Loveless (film)

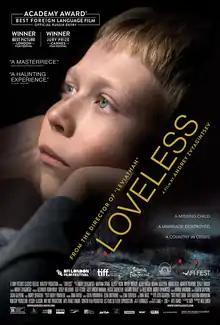
Film poster

Loveless is a 2017 drama film directed by Andrey Zvyagintsev, who co-wrote it with Oleg Negin. The story concerns two separated parents, played by Maryana Spivak and Aleksey Rozin, whose loveless relationship has decayed into a state of bitterness and hostility. They are temporarily drawn back together after their only child goes missing and they attempt to find him.